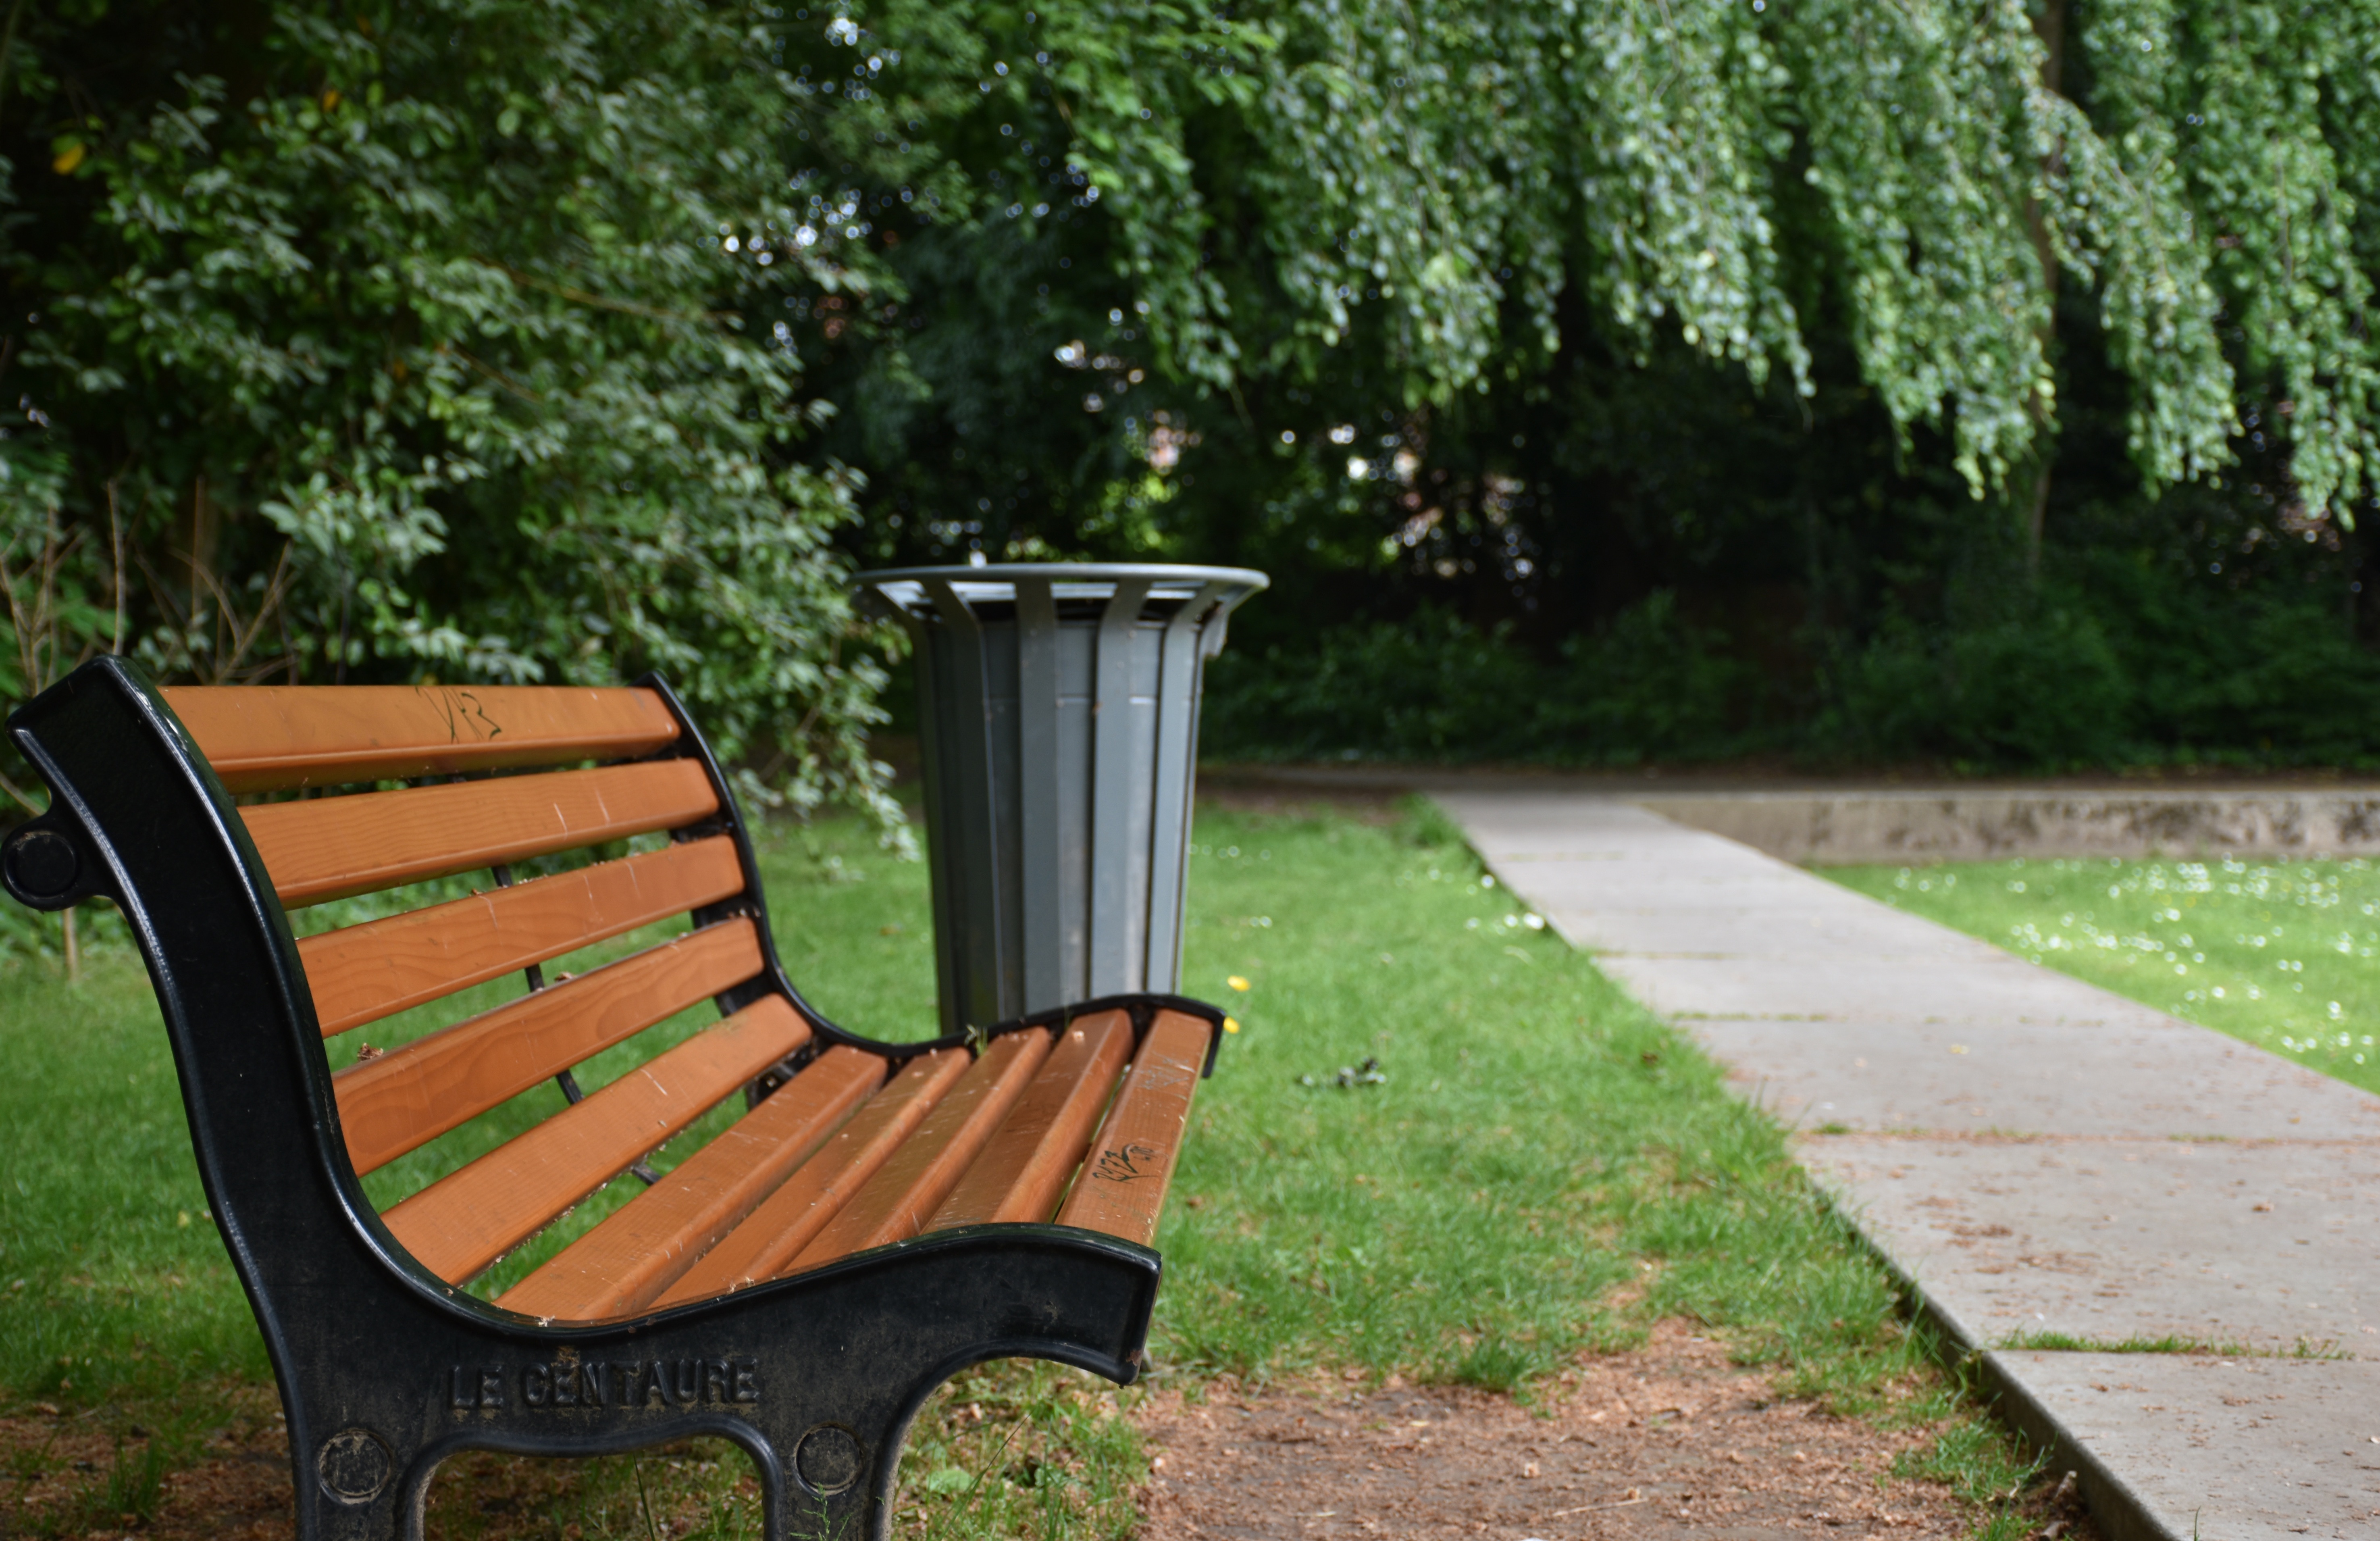
grass, bench, lawn, chair, perspective, backyard, furniture, garden, yard, public garden, allee, man made object, public bench, outdoor structure